Honan Chapel

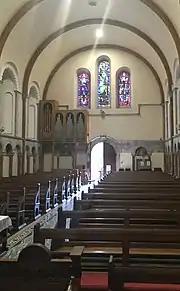
The nave, looking west from the chancel towards the main entrance, with pipe organ in view

O'Connell was mainly inspired by medieval architecture, and the Honan Chapel's architectural style is Hiberno-Romanesque revival. Compared to the decorative and sculpted elements of the interior, its architecture, austere and modest, was described by architectural historian and conservationist Frank Keohane in 2020 as "a little too commonplace and formulaic". The chapel is located on a hillside overlooking the valley of the River Lee, near a site thought to contain one of Finbarr's original churches. The western entrance is approached through double-hinged wrought iron gates. Its façade was influenced by the 12th-century St. Cronan's Church, Roscrea and features an arcade and gabled wall. The side walls project slightly beyond the gables to form antae, described by Keohane as "surmounted by improbable pinnacles...and probably better regarded as clasping buttresses".